Mystery Quest (video game)

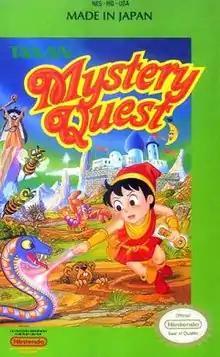
North American version cover art

Mystery Quest is a platform game developed by Carry Lab. It was published in Japan by Square in 1987, and in North America by Taxan in 1989. The game follows the journey of Hao on his quest to become a wizard.